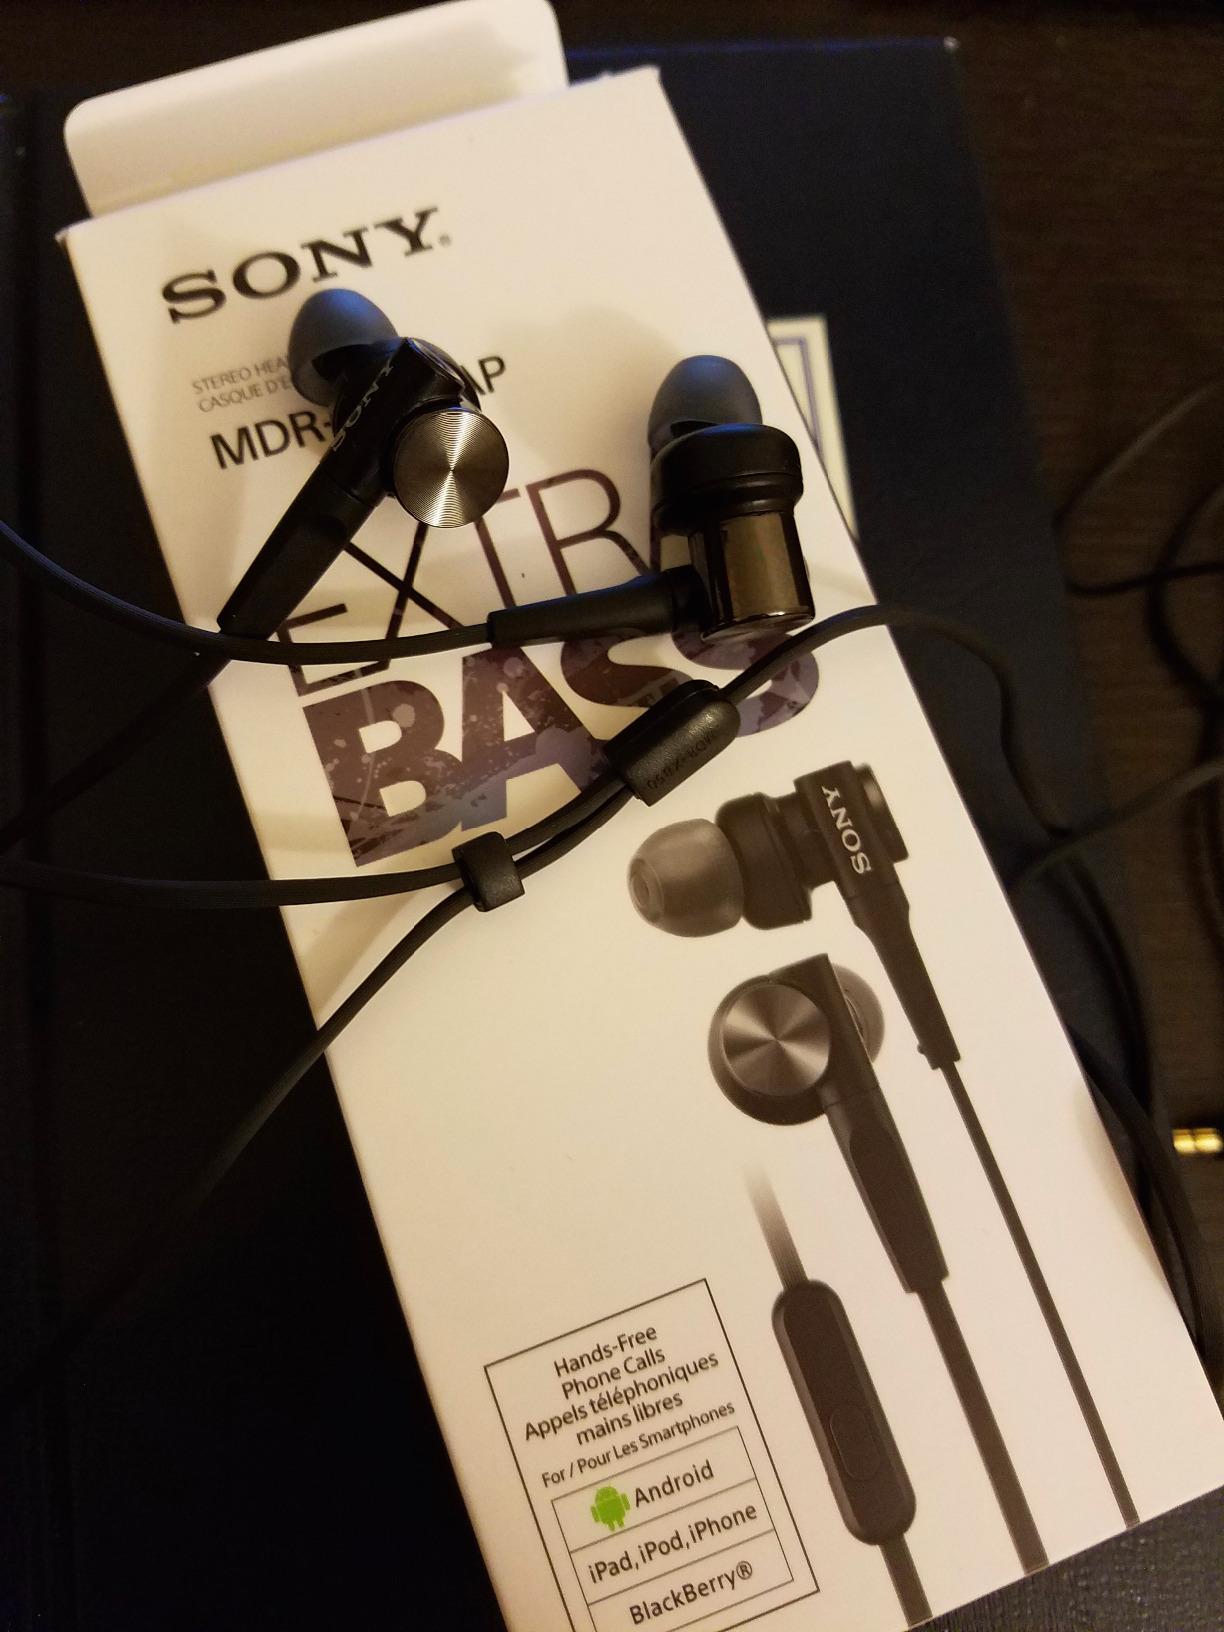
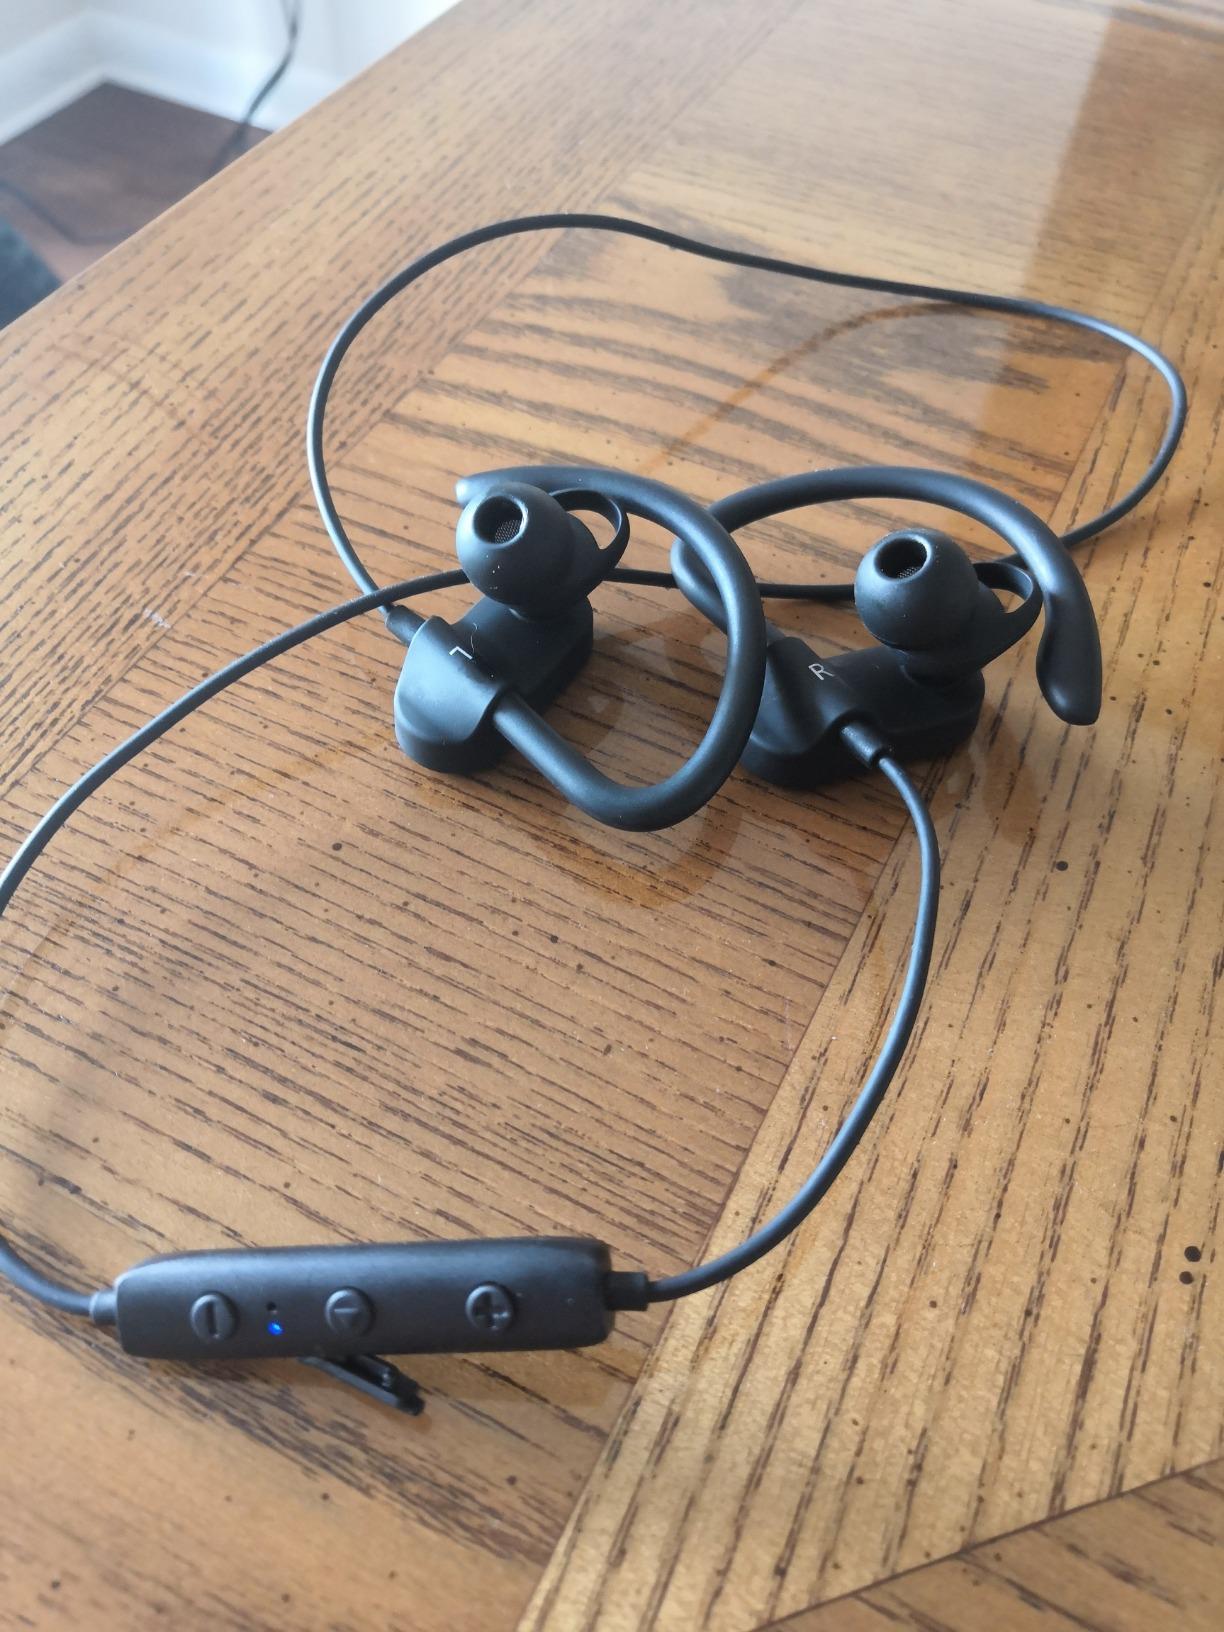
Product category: headphones
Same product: no